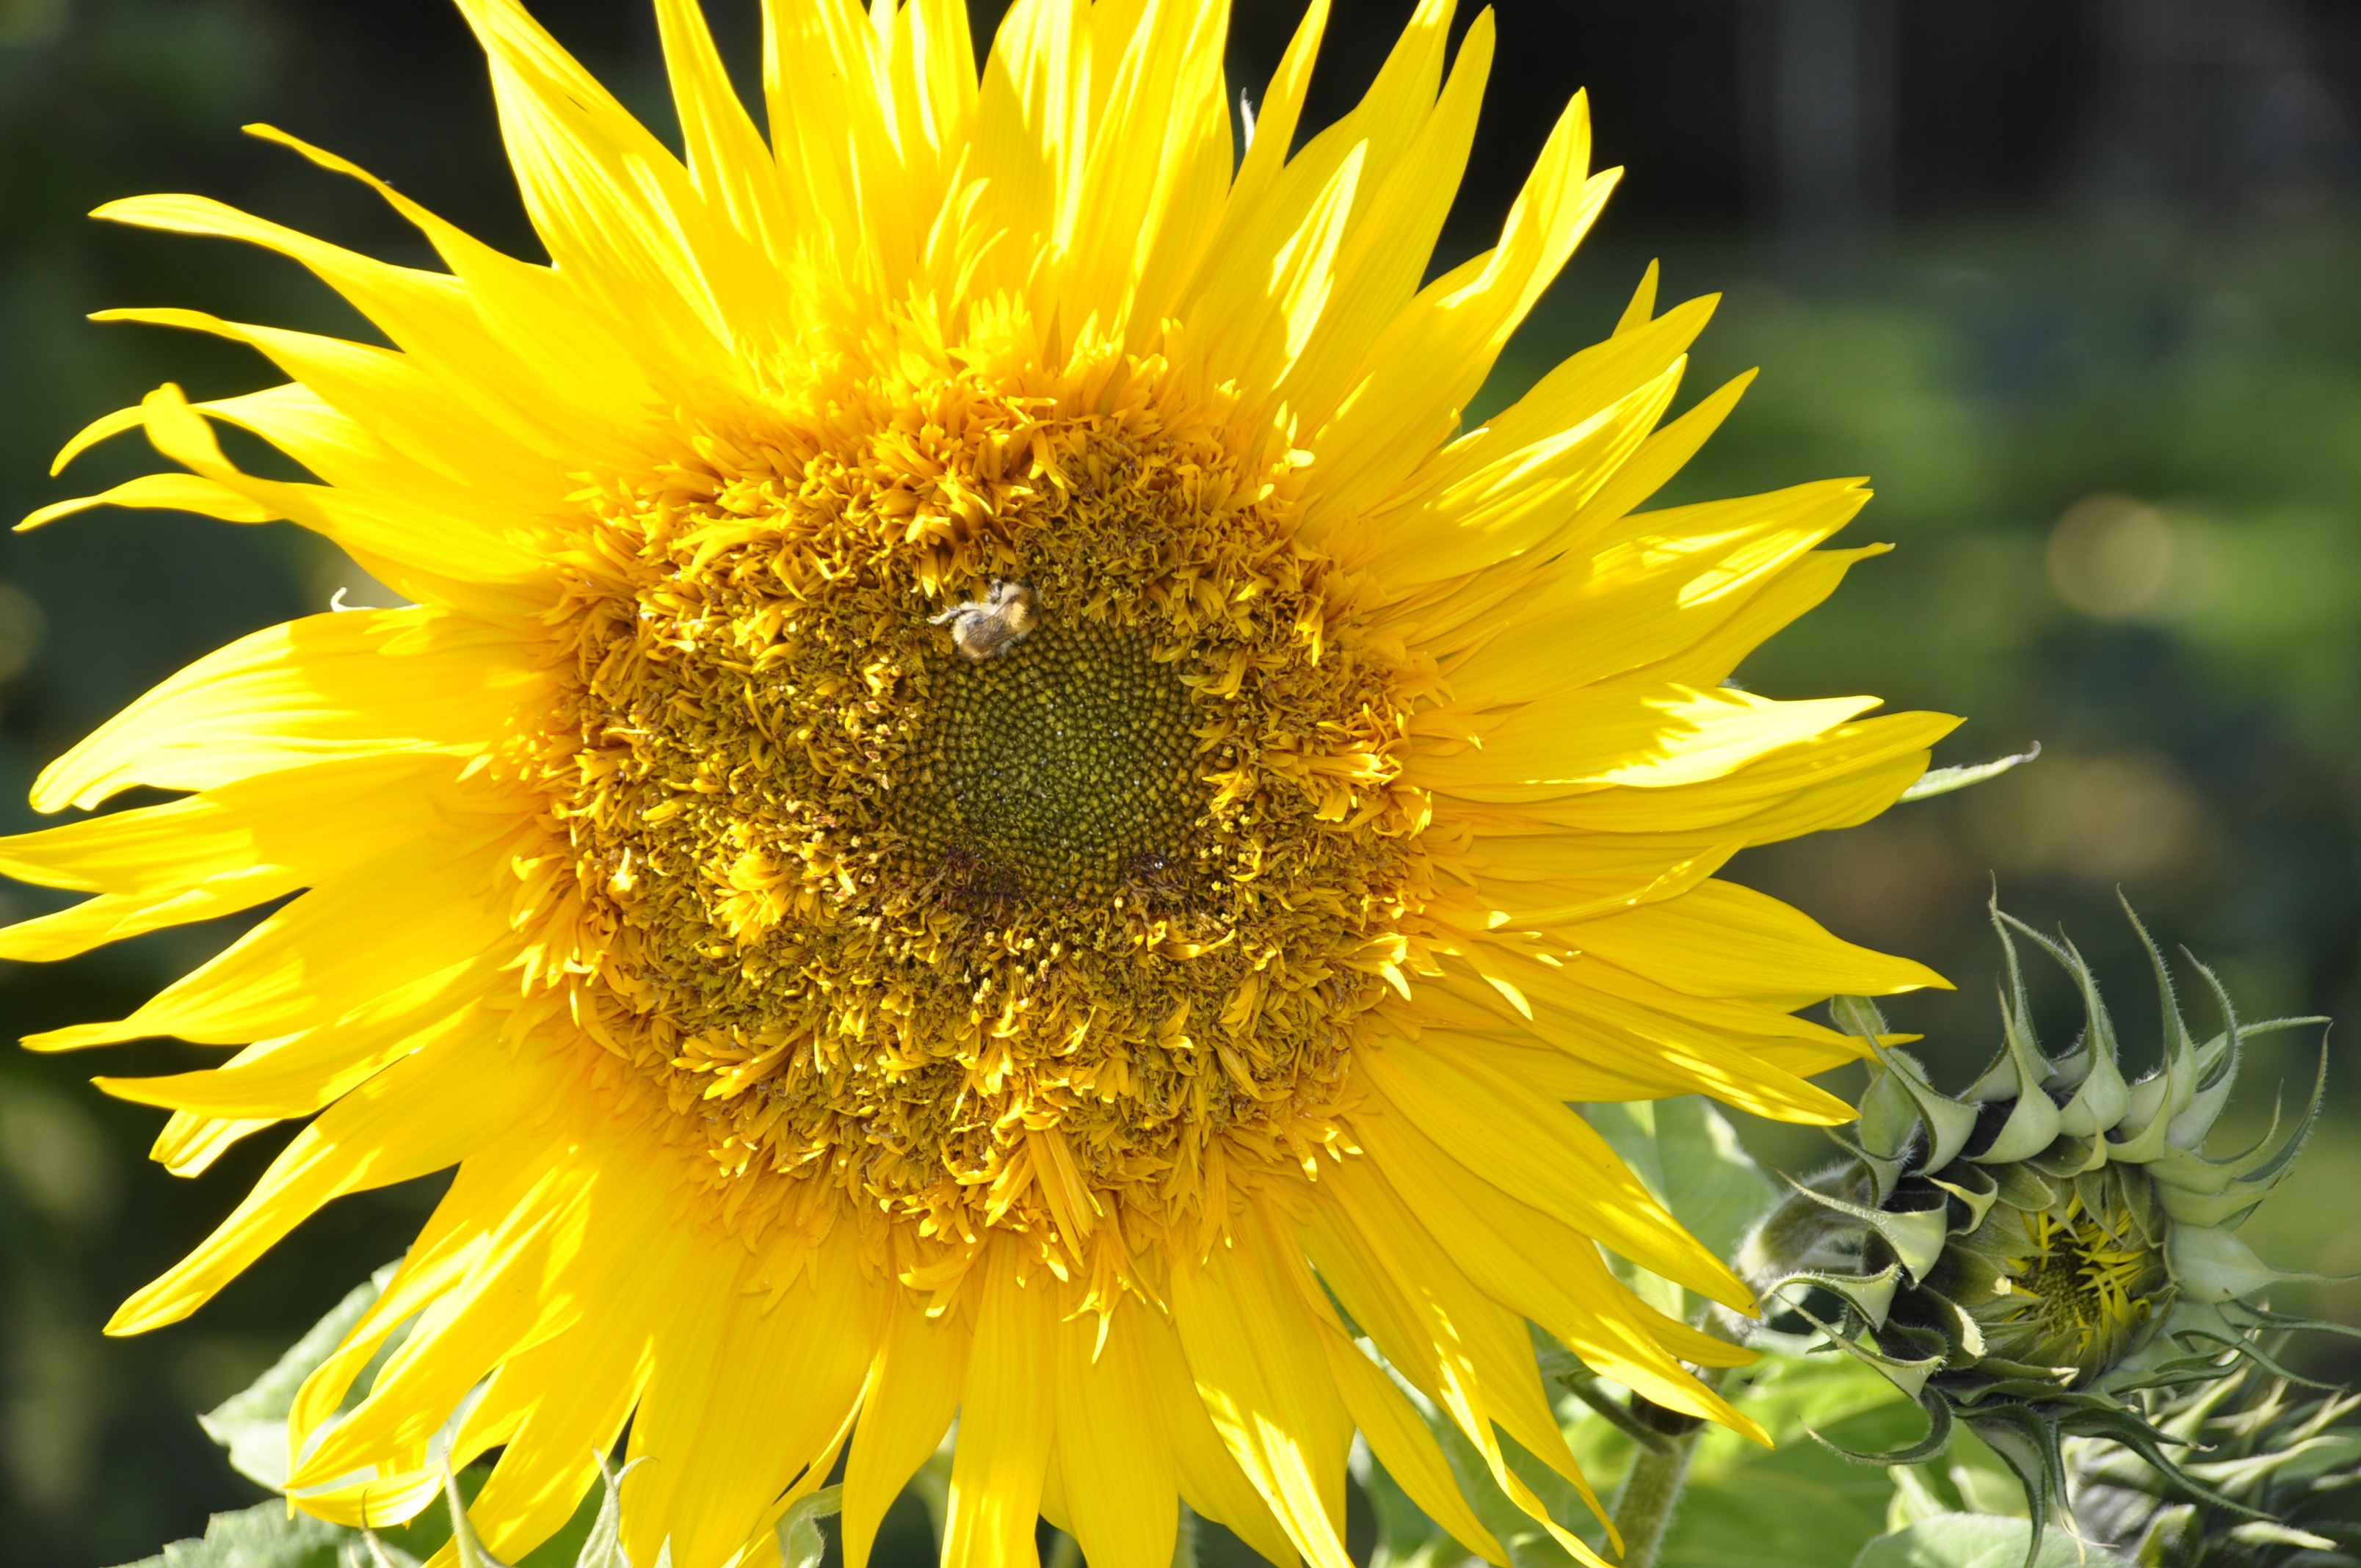
blossom, plant, flower, bloom, yellow, flora, sunflower, bee, sun flower, macro photography, flowering plant, daisy family, sunflower seed, plant stem, land plant